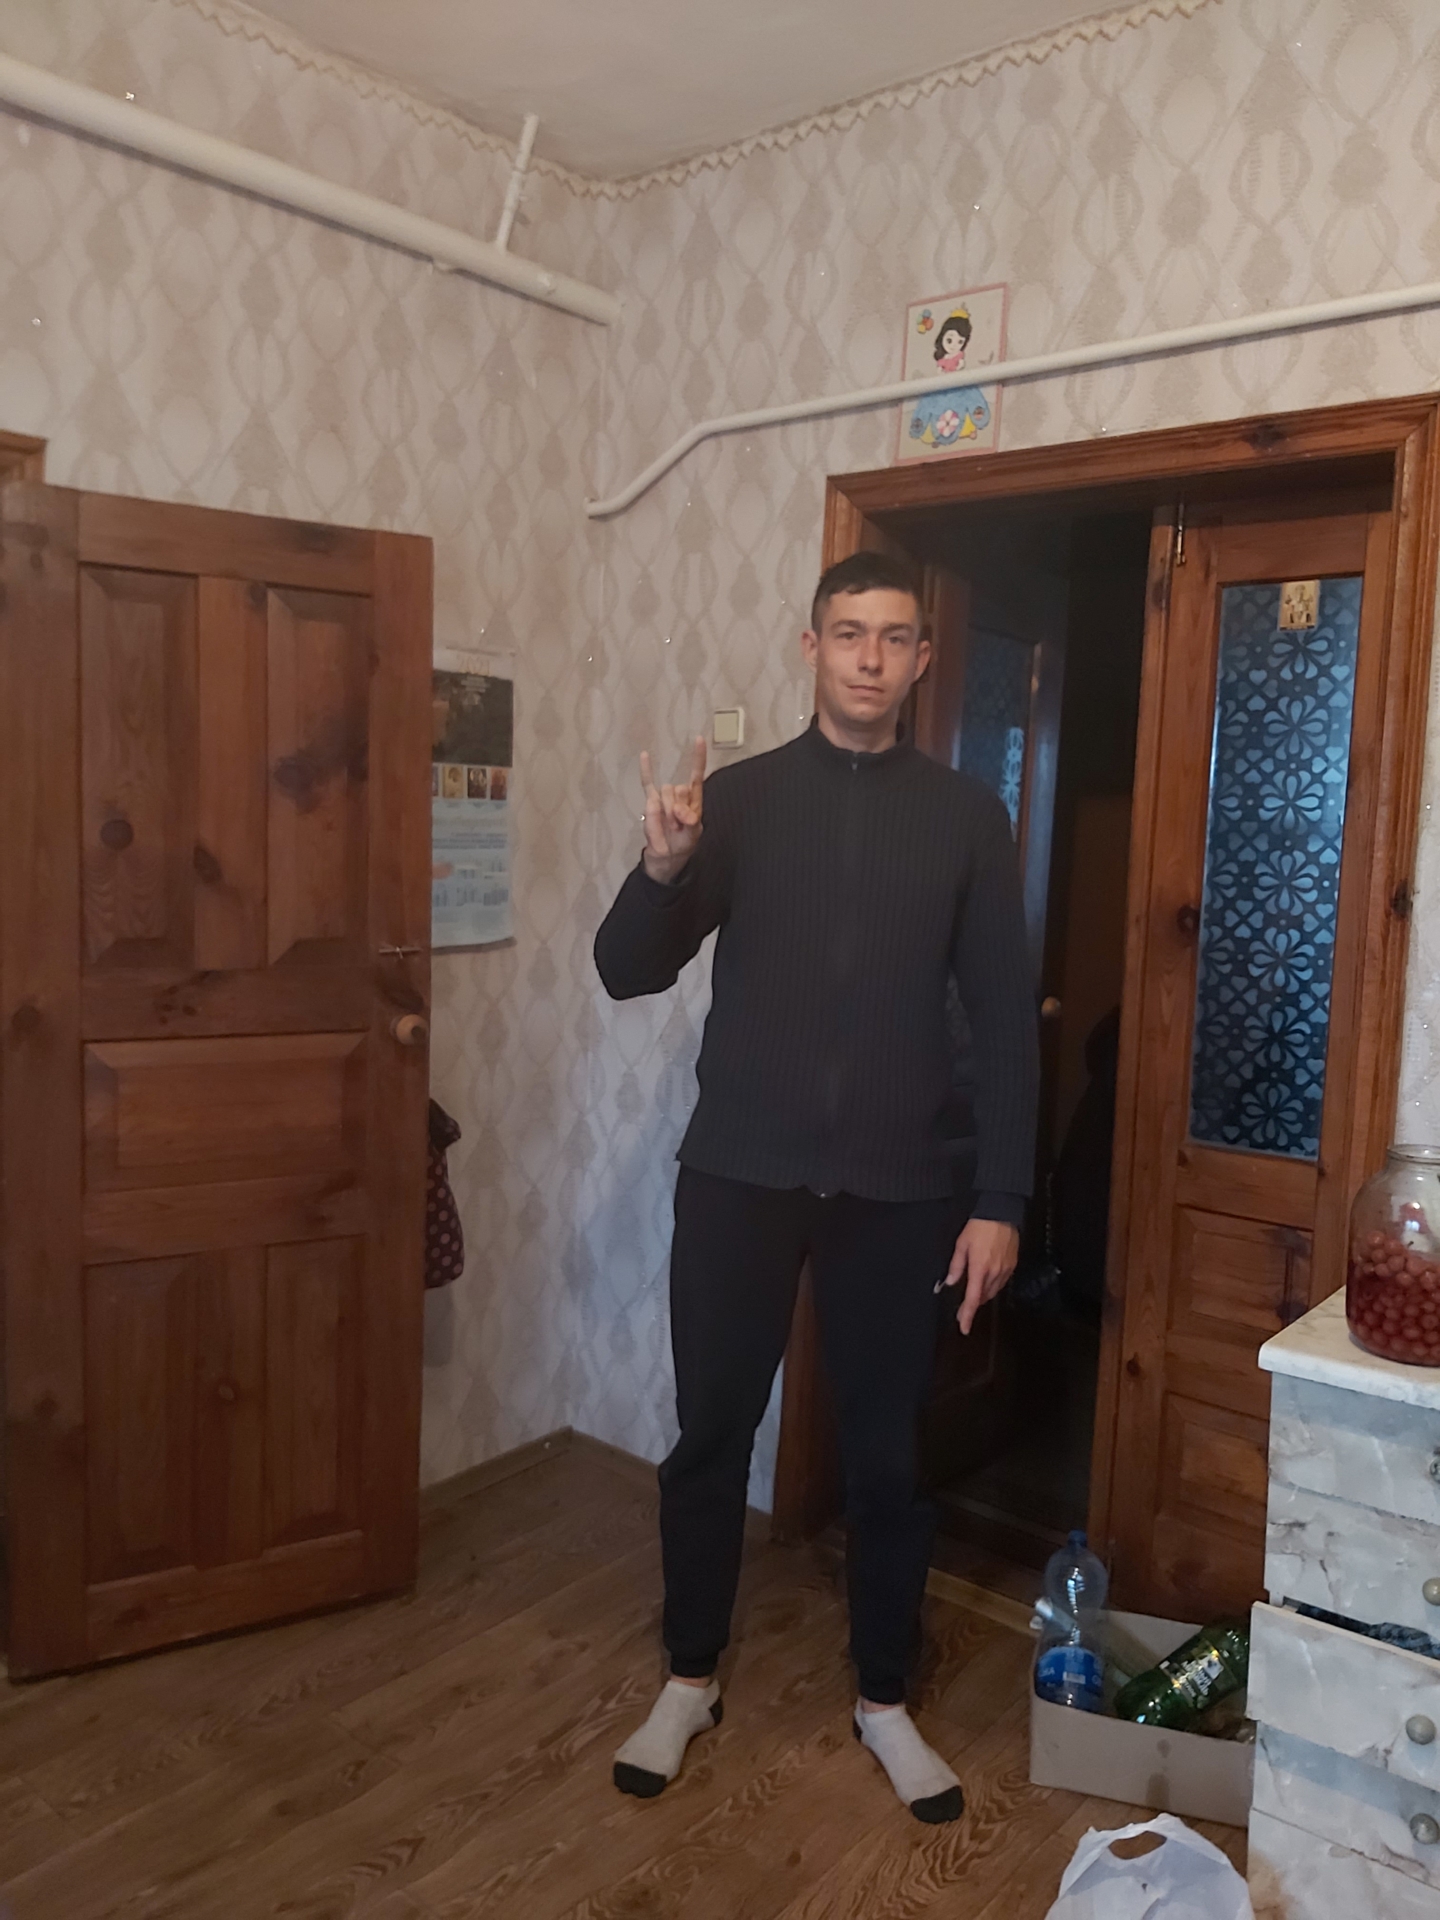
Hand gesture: rock